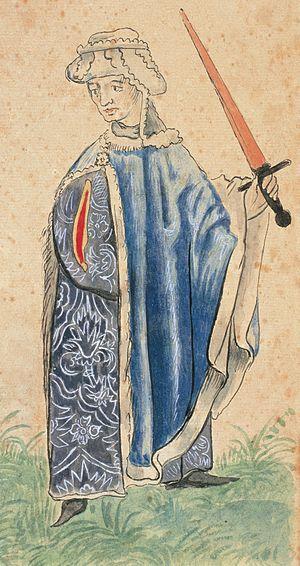
Jean de Palatinat-Neumarkt, surnommé Johann, l'Oberpfälzer c'est-à-dire le Haut Palatin et Johann, le Hussitengeißel c'est-à-dire le Fléau des Hussites né en 1383 à Neunburg vorm Wald; † 14 mars 1443 à Kastl dans le Lauterachtal; Issu de la Maison de Wittelsbach, il était Comte palatin et duc en Bavière et est le fondateur de la lignée du Palatinat-Neumarkt